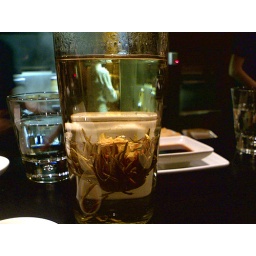
This stuff is great - they pour boiling water over a flower and seconds later, it opens and instant tea!